County Tyrone

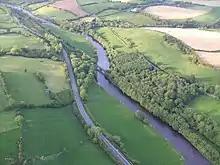
Blackrock Bridge near Newtownstewart, carrying the closed GNR mainline that ran through the county

The county was administered by Tyrone County Council from 1899 until the abolition of county councils in Northern Ireland in 1973.